Yamuna

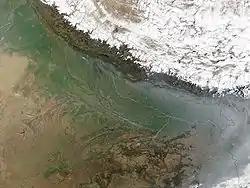
Course of Yamuna, in the Indo-Gangetic Plain

From the upper catchment area, the river descends onto the plains of Doon Valley, at Dak Pathar near Dehradun. Flowing through the Dakpathar Barrage, the water is diverted into a canal for power generation. Further downstream, the Assan River joins the Yamuna at the Asan Barrage, which hosts a bird sanctuary. After passing the Sikh pilgrimage town of Paonta Sahib, the Yamuna reaches Tajewala in Yamuna Nagar district (named after the river) of Haryana. A dam built here in 1873 is the origin of two important canals, the Western and Eastern Yamuna Canals, which irrigate the states of Haryana and Uttar Pradesh. The Western Yamuna Canal (WYC) crosses Yamuna Nagar, Karnal, Panipat and Sonipat before reaching the Haiderpur treatment plant, which contributes to Delhi's municipal water supply. The Yamuna receives wastewater from Yamuna Nagar and Panipat cities; beyond this it is replenished by seasonal streams and groundwater accrual. During the dry season, the Yamuna remains dry in many stretches between the Tajewala dam and Delhi, where it enters near the Palla barrage after traversing .